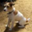
Label: dog